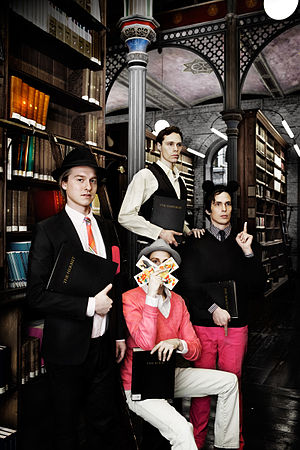
The William Blakes
The William Blakes.
The William Blakes er et dansk band.